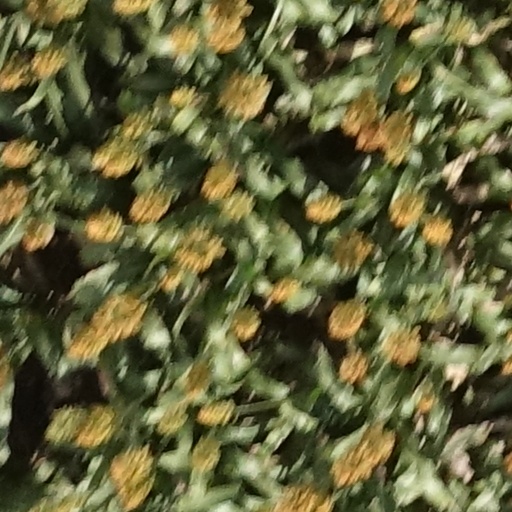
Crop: sorghum